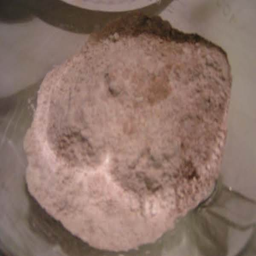
in a medium bowl ; sift together first ingredients ; set aside .